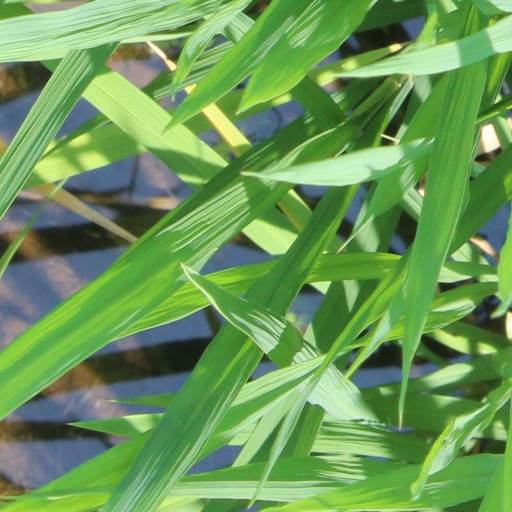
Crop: rice